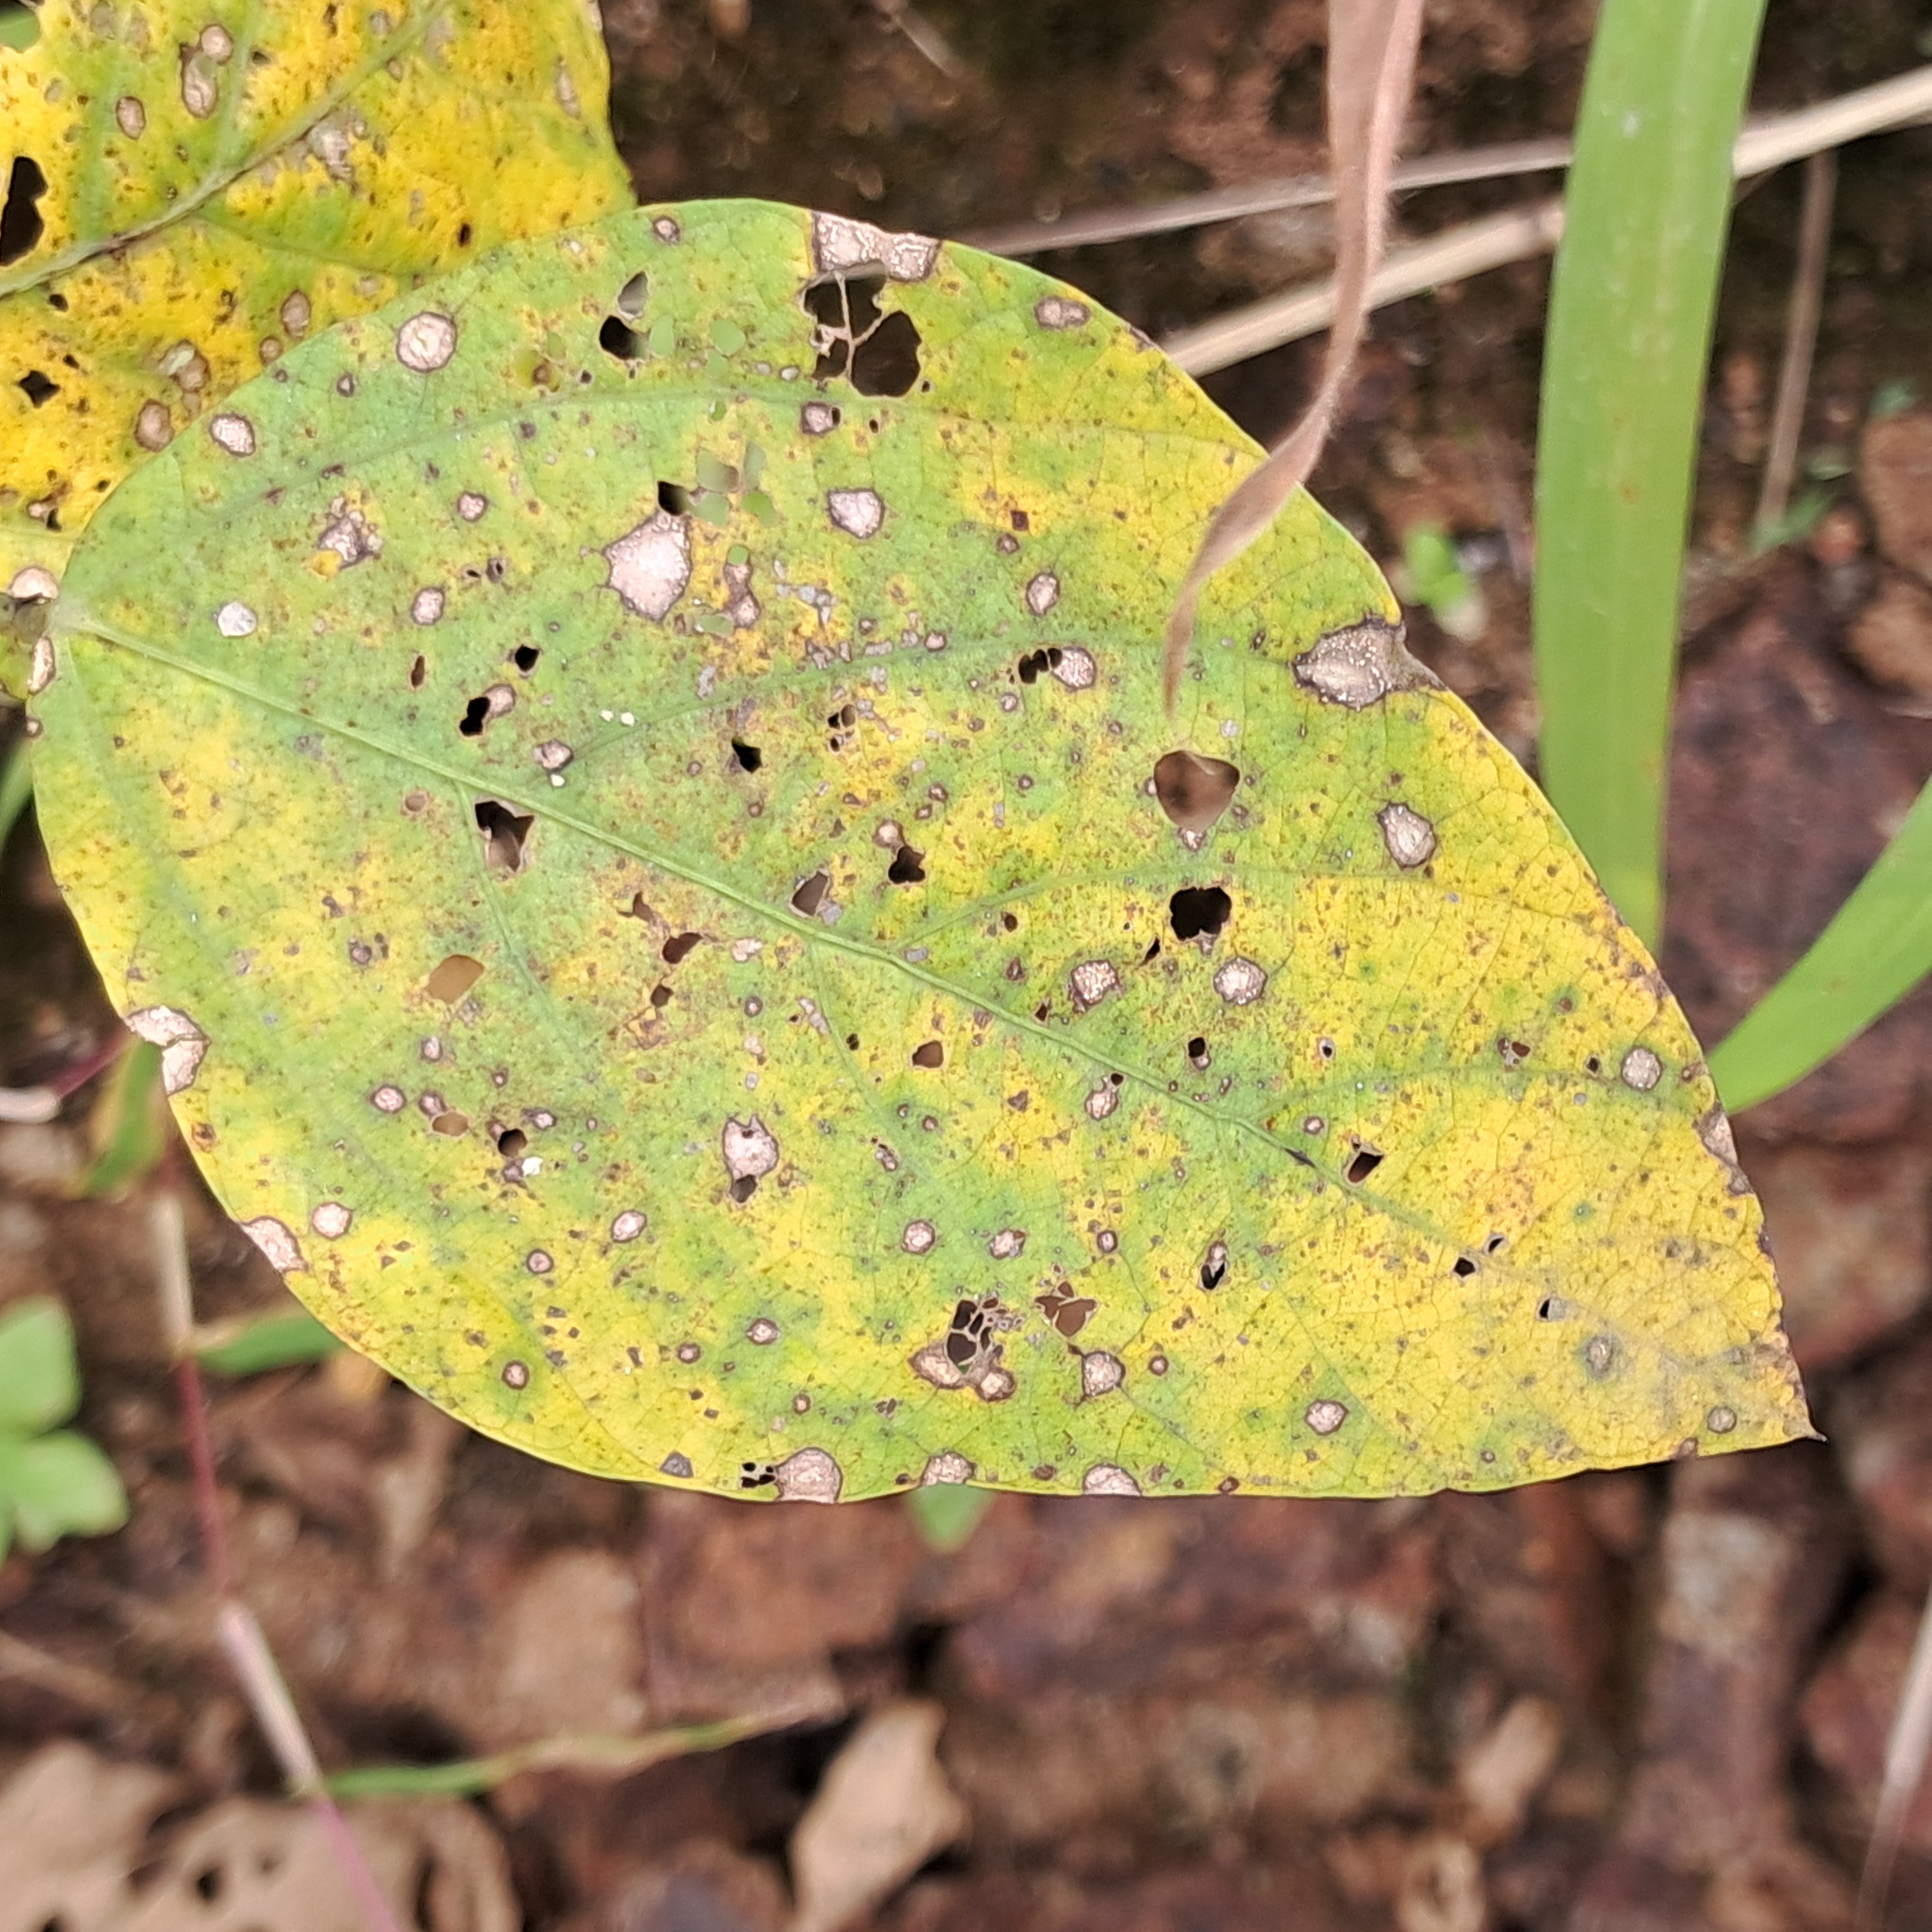
Label: Frog_Leaf_Eye